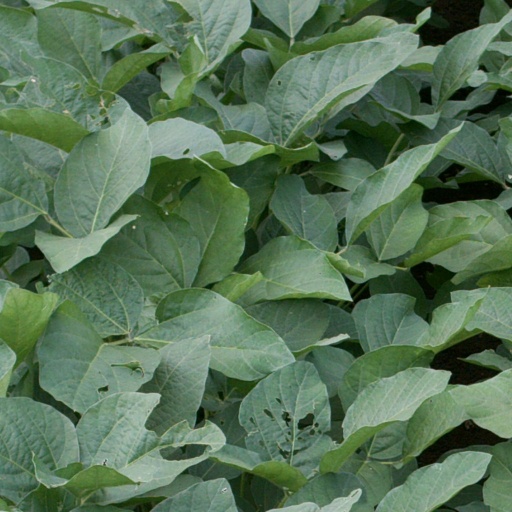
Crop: soybean